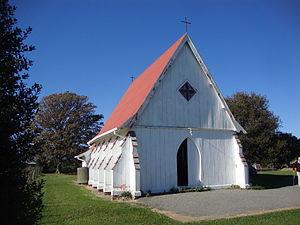
Appleby est une petite localité du district de Tasman dans l’Île du Sud de la Nouvelle-Zélande.